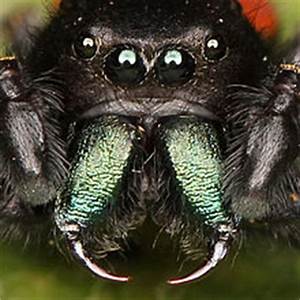
Label: ragno